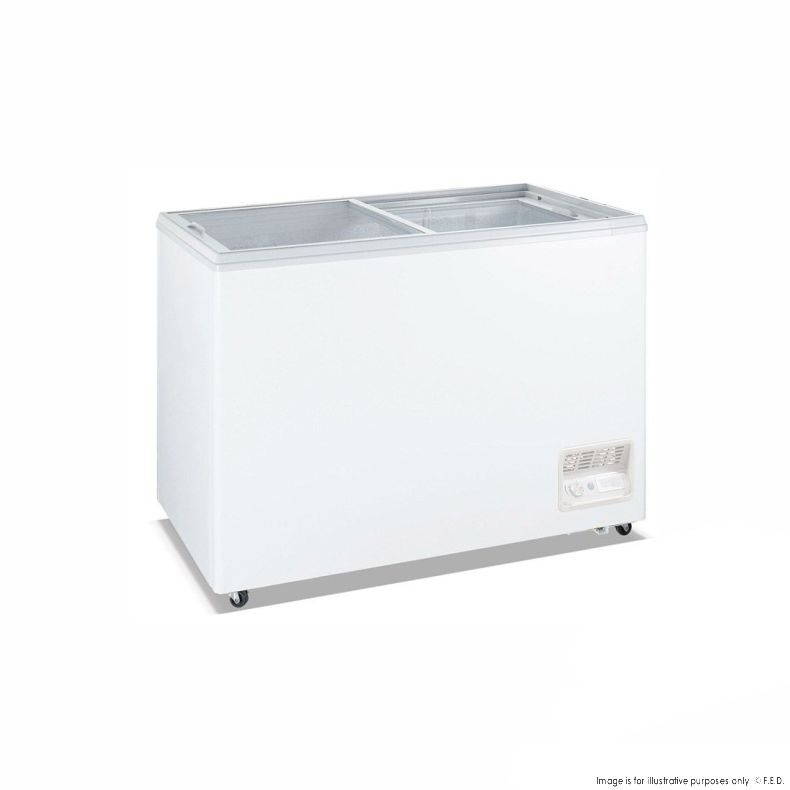
Heavy Duty Chest Freezer with Glass Sliding Lids - WD-200F
Heavy Duty Chest Freezer with Glass Sliding Lids - WD-200F Capacity: 200 Litre Internal size: 630mm x 530mm x 710mm Temp Range: -18 to -22ºC Ambient / RH%: 38 / 50 Quick and deep freezing Mechanical temperature control with adjustable thermostat Indicating light Environment-friendly technology Low energy consumption Low noise design Fashion appearance Lock and key 2 basket included 2 Years Parts and Labour + 2 Years Parts only Warranty with Product Registration Specifications Net Weight (Kg) - 50 Width (mm) - 780 Depth (mm) - 680 Height (mm) - 844 Packing Width (mm) - 834 Packing Depth (mm) - 740 Packing Height (mm) - 880 Power - 240V; 180W; 10A Warranty - 2 Years Parts and Labour + 2 Years Parts Only for Products Registered within 14 Days of Invoice
Brand: Mr Binary Ktichen Supply
Category: Home & Garden > Kitchen & Dining > Kitchen Appliances > Freezers